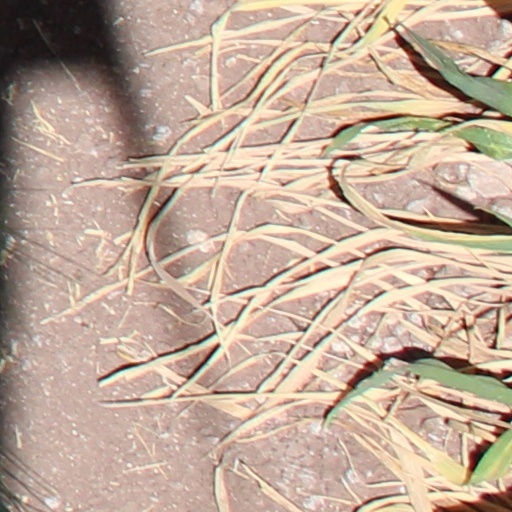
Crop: wheat